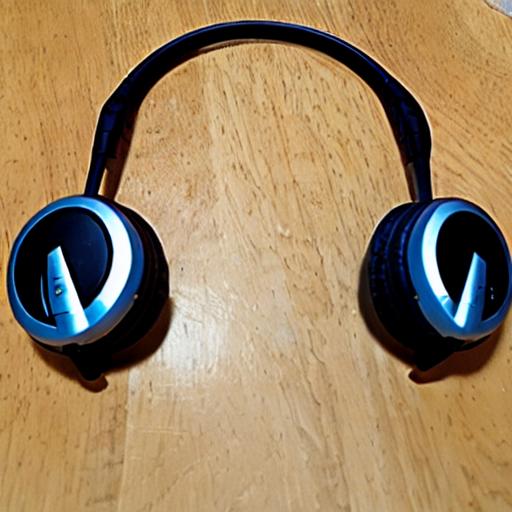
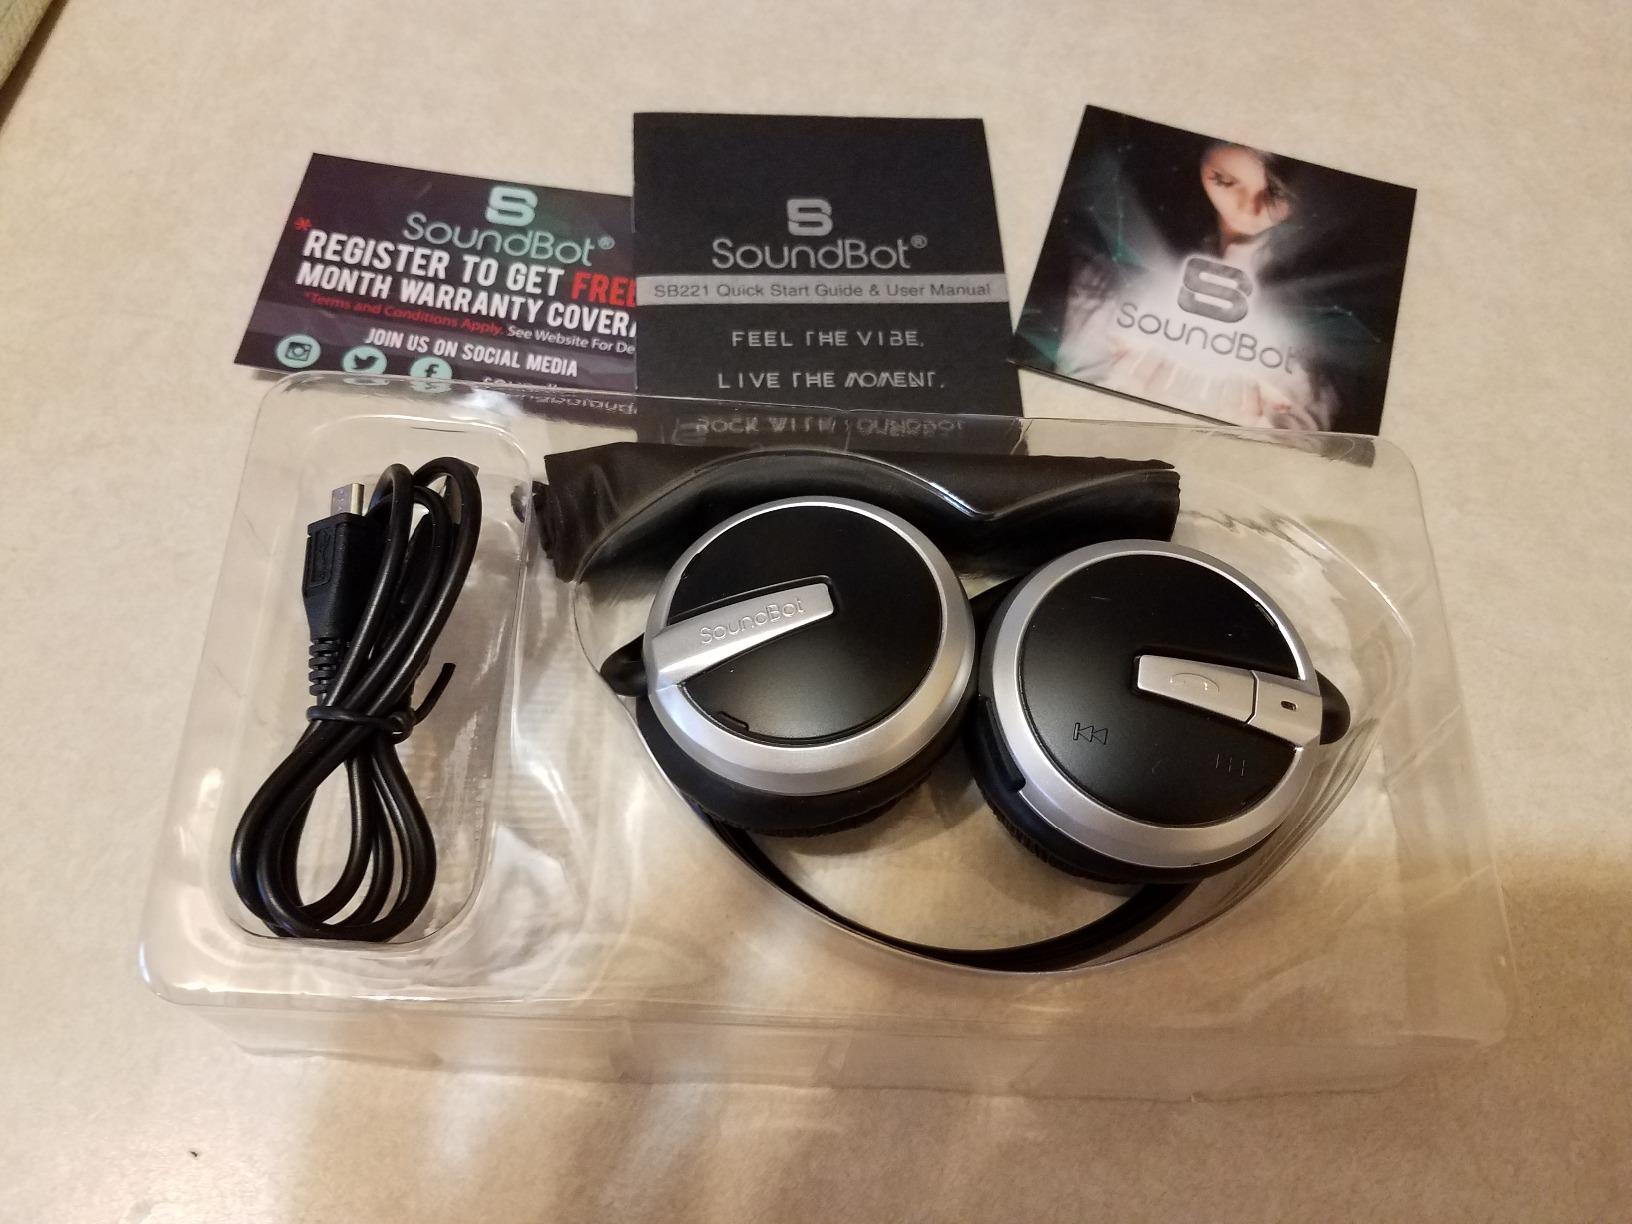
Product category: headphones
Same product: no